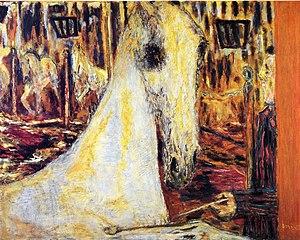
Pierre Bonnard, né le 3 octobre 1867 à Fontenay-aux-Roses et mort le 23 janvier 1947 au Cannet, est un peintre, décorateur, illustrateur, lithographe, graveur et sculpteur français.